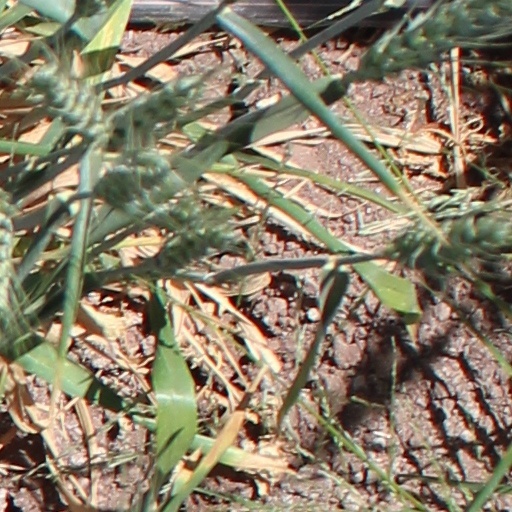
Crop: wheat